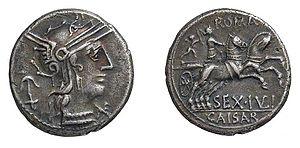
Sextus Julius Caesar est un sénateur romain du Iᵉʳ siècle av. J.-C. Il est préteur en 94 et consul en 91 av. J.-C. C'est le beau-frère de Caius Marius et l'oncle de Jules César.